Fairfield Plantation (Charleston County, South Carolina)

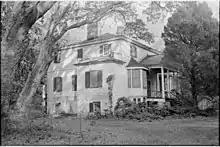
Land side entrance circa 1970.

The house originally had four rooms on the main floor and two rooms on the second floor. The latter rooms were facing the river. After Jacob Motte acquired the house, the second floor was squared out by adding two additional rooms. The main floor is taller than the second floor. There is a horizontal band on the exterior that separates the top floor from the main floor.